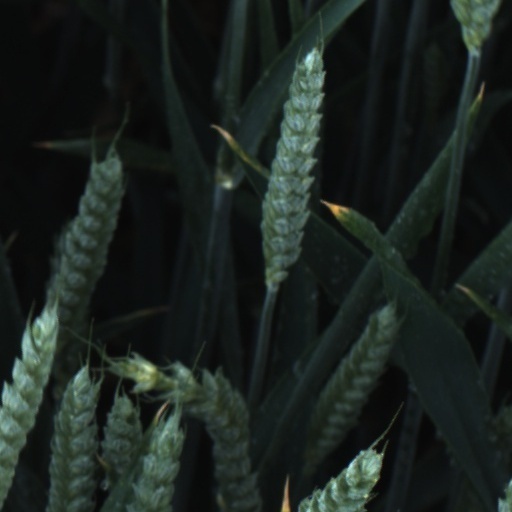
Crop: wheat